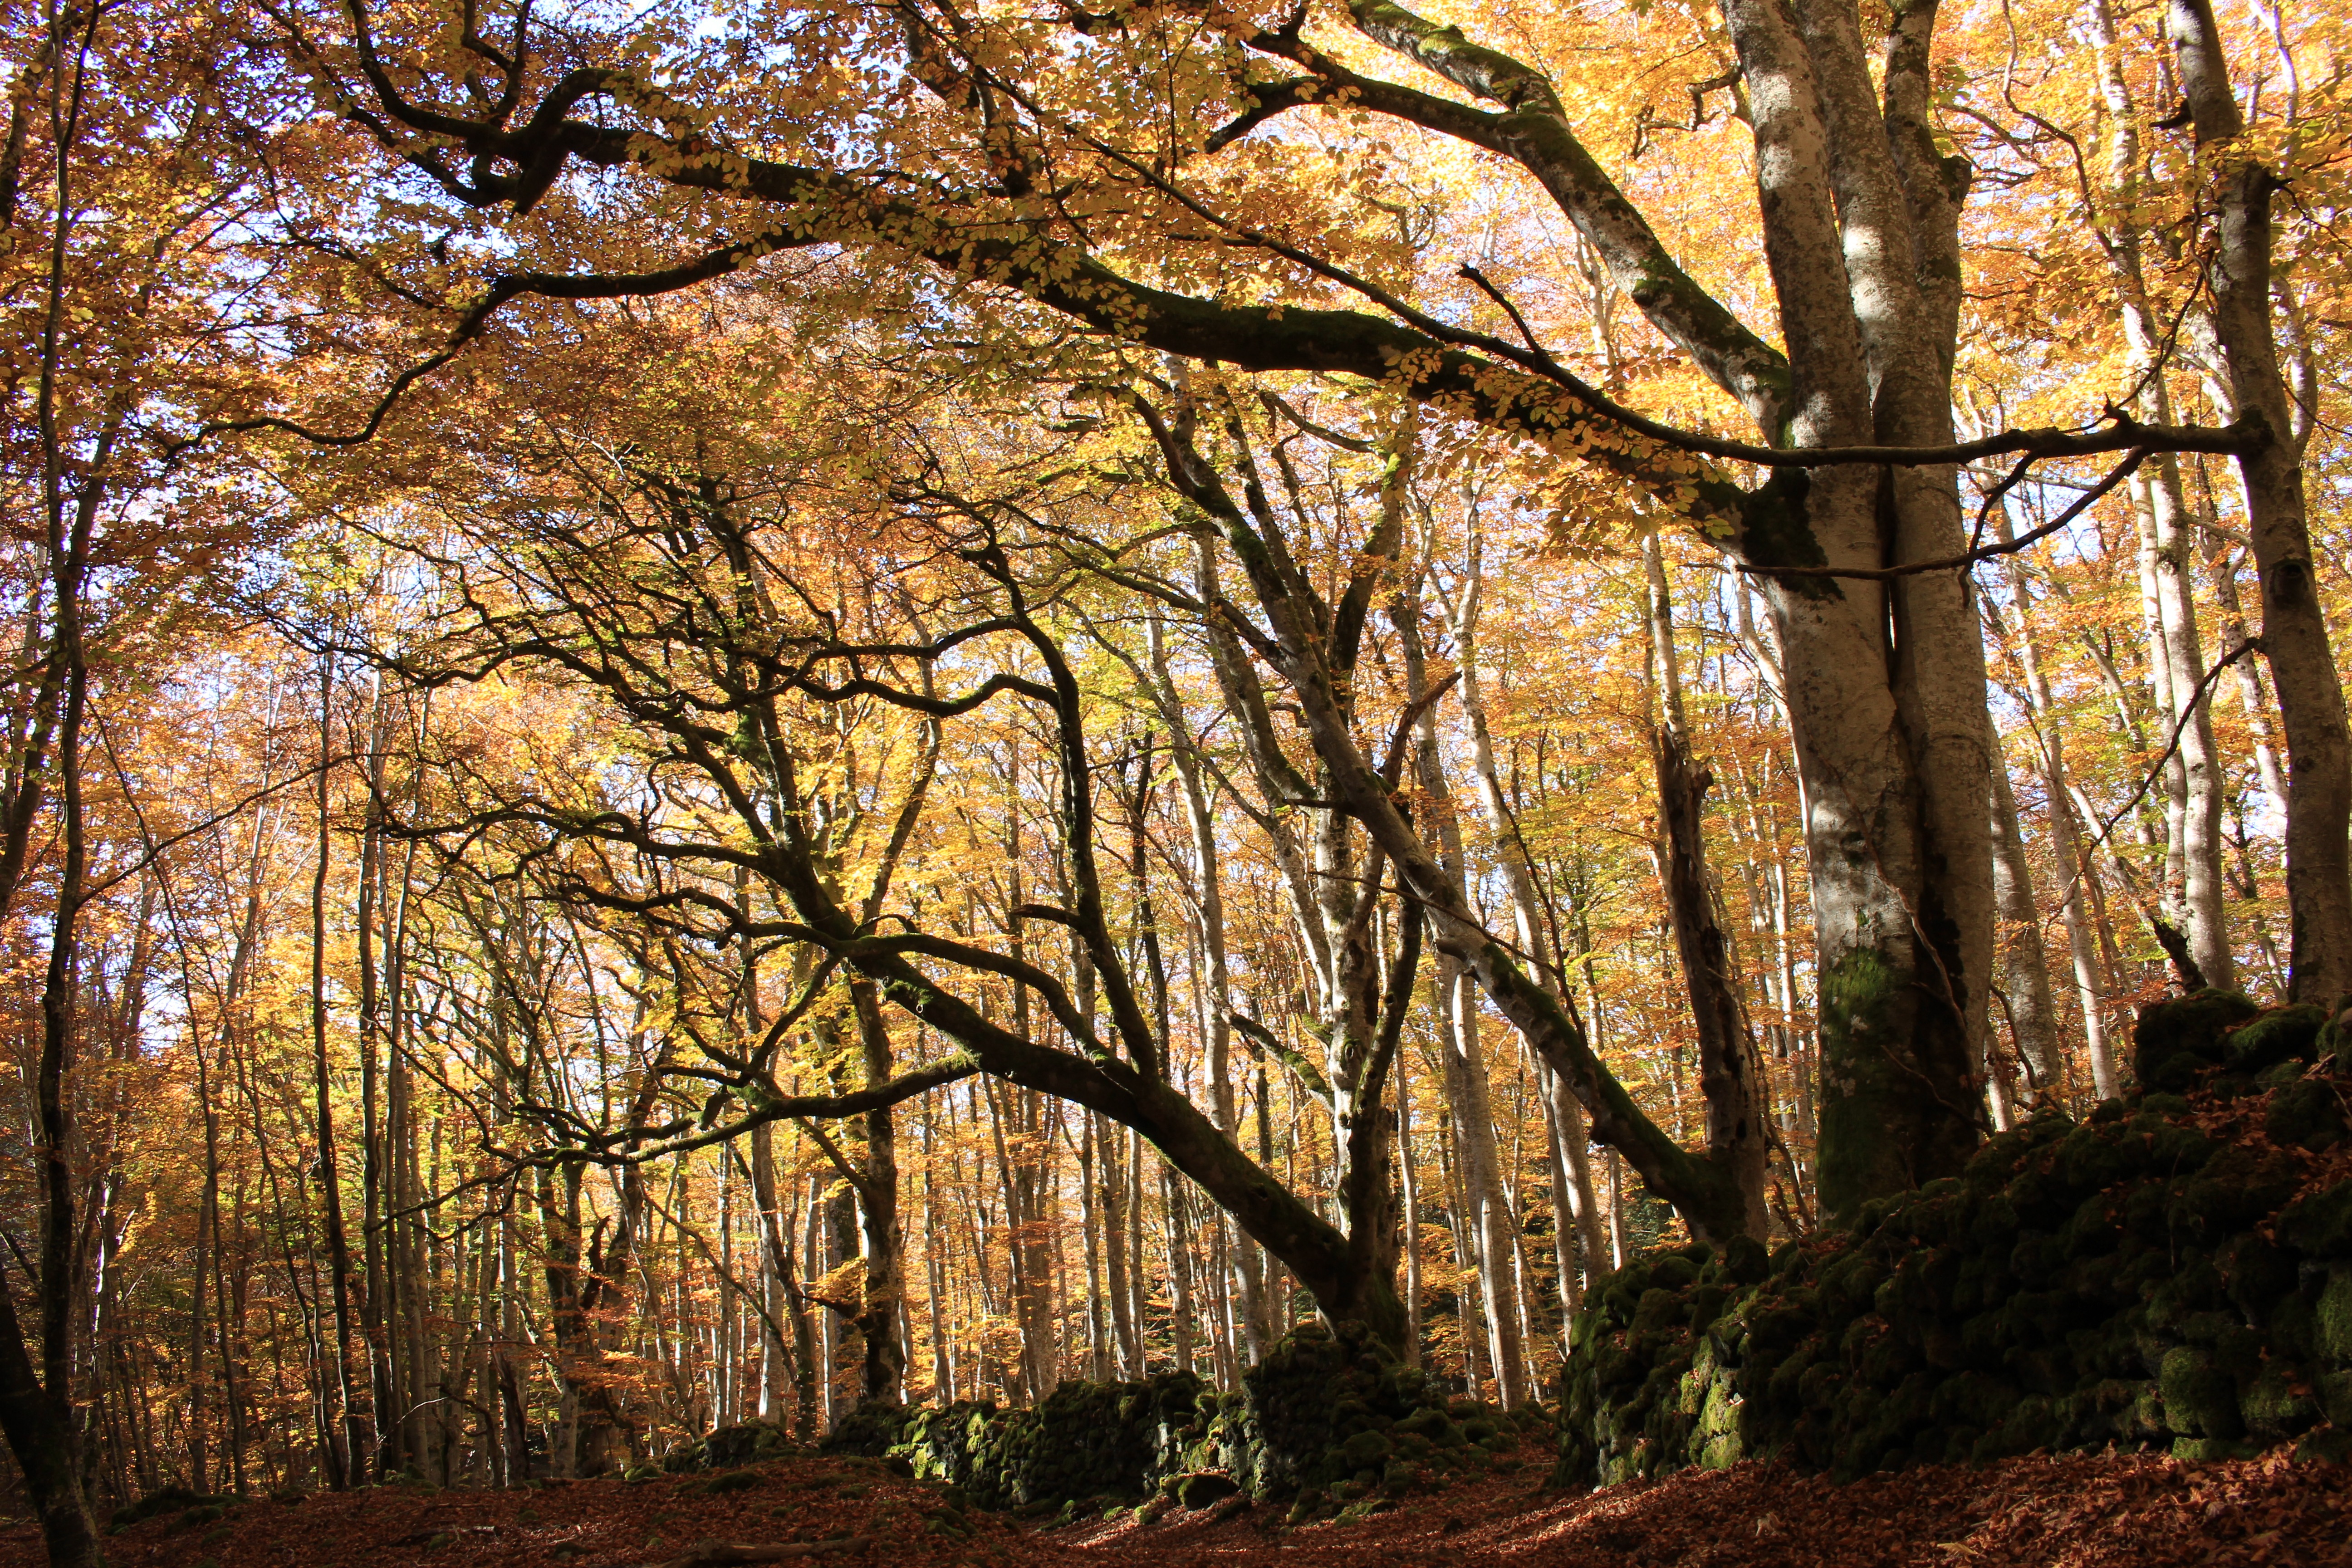
landscape, tree, nature, forest, path, grass, wilderness, branch, plant, sky, wood, sunlight, leaf, fall, trunk, mystical, spring, birch, autumn, fire, vegetation, deciduous, grove, magic, woodland, ecosystem, celtic, nature reserve, state park, biome, old growth forest, woody plant, computer wallpaper, temperate broadleaf and mixed forest, temperate coniferous forest, spruce fir forest, northern hardwood forest concept